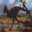
Label: dinosaur